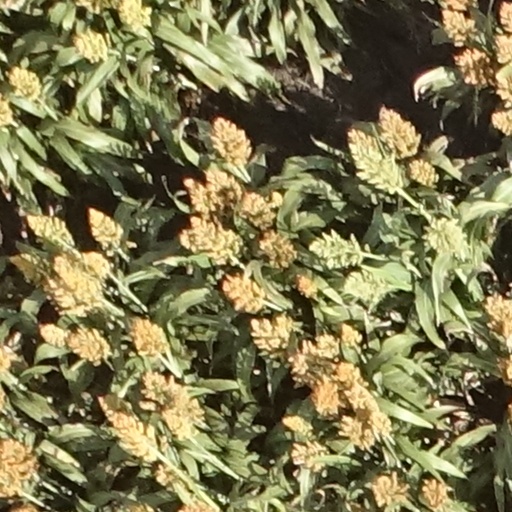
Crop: sorghum